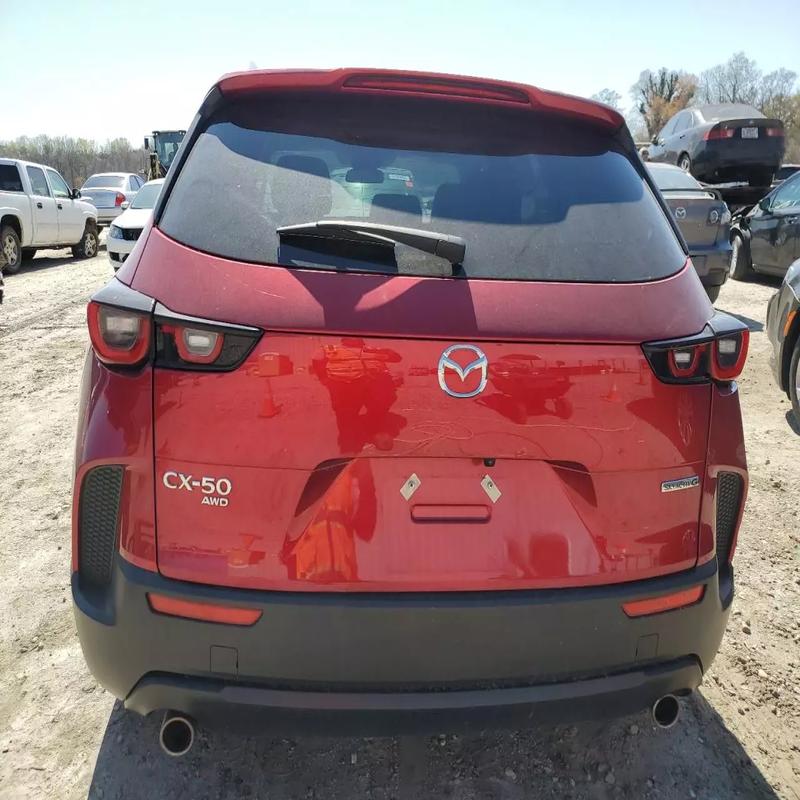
Aucun dommage détecté.
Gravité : aucun